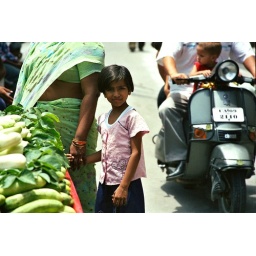
little girl holding moms hand at market in rishikesh